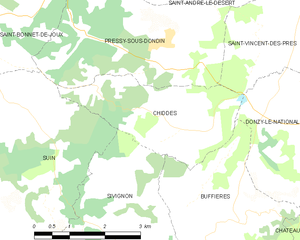
Carte des communes françaises